1891 VFA season

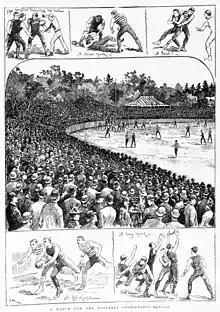
Scenes from an 1891 VFA Premiership Match between Essendon and Carlton

Teams did not play a uniform number of premiership matches during the season. As such, in the final standings, each team's premiership points were adjusted upwards proportionally to represent a 22-match season; e.g., Essendon played 20 matches, so its tally of premiership points was increased by a factor of 22/20. After this adjustment, there was no formal process for breaking a tie.